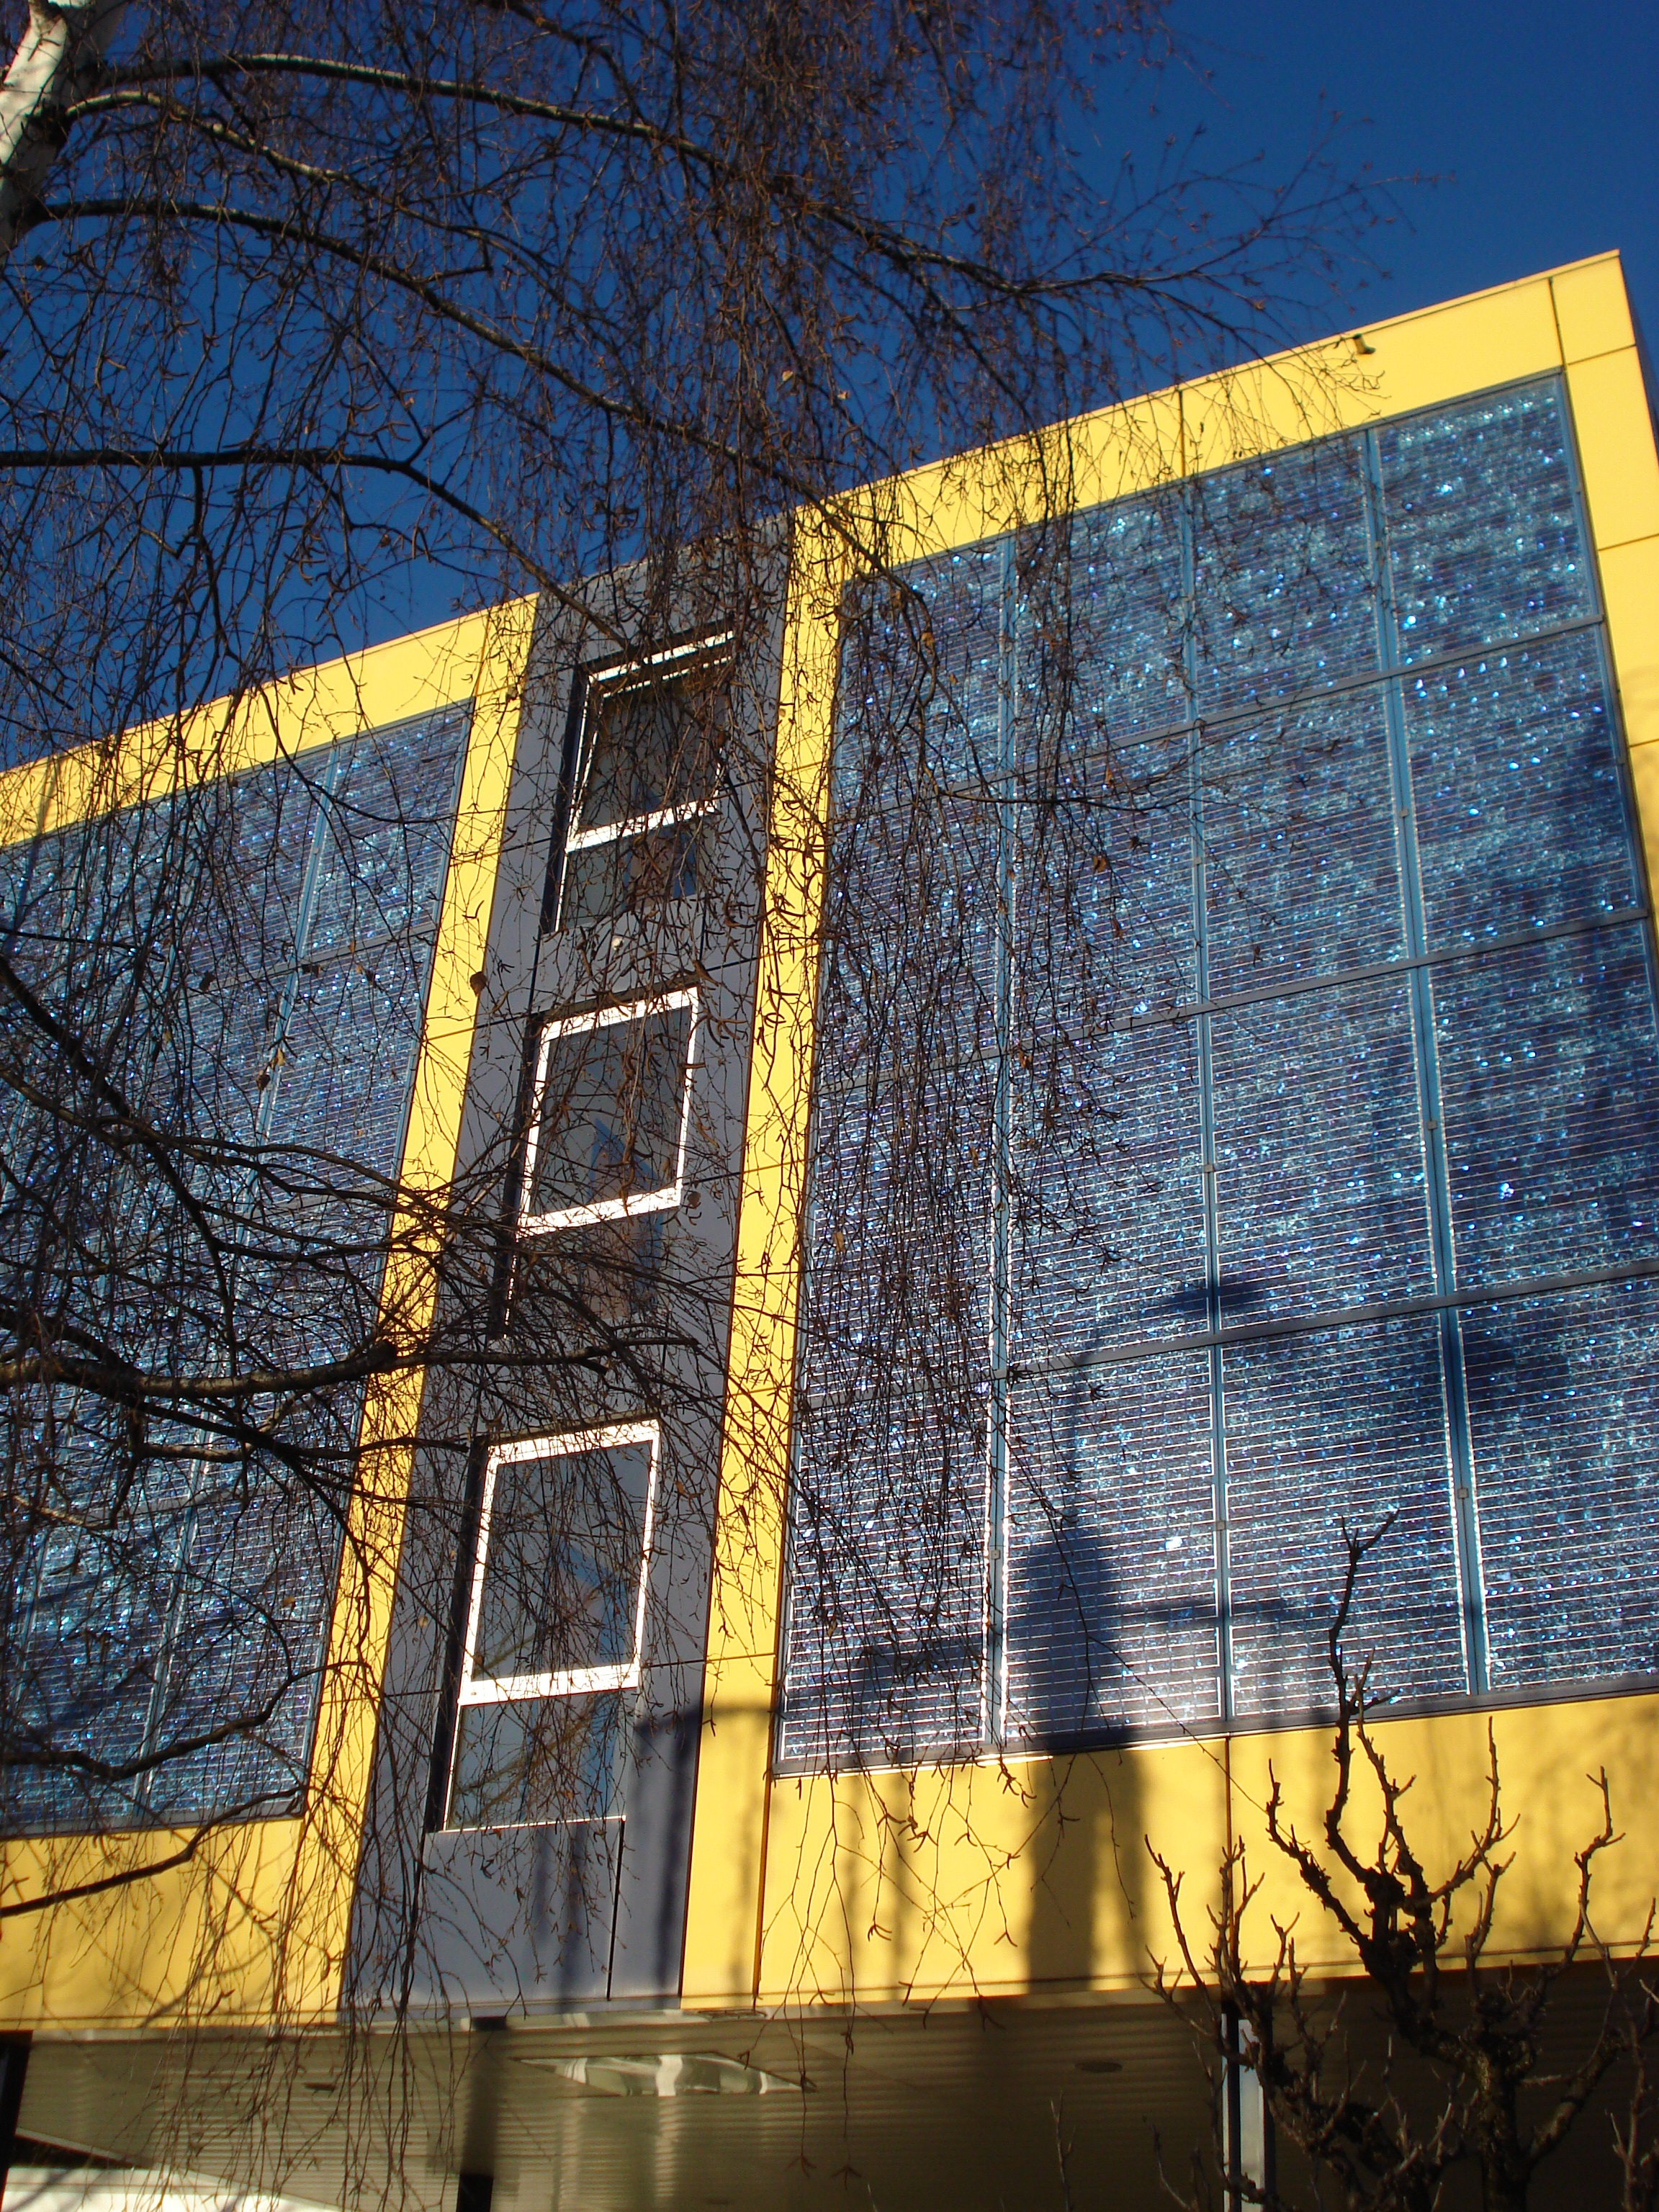
architecture, structure, wood, sunlight, window, building, wall, reflection, color, facade, solar, art, switzerland, shape, lausanne, solar energy, solar panels, urban area